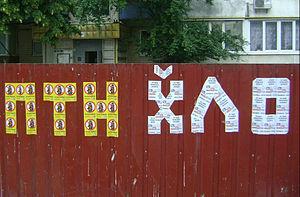
La campagne de boycott des produits russes en Ukraine sous le nom N’achète pas russe ! ou Boycotte les produits russes ! est une campagne civile de boycott qui a commencé en réaction au blocus des exportations ukrainiennes par la Fédération de Russie. La campagne a débuté le 14 août 2013 avec des appels sur les réseaux sociaux et a été relayée par des militants qui ont organisé une manifestation suivie par la distribution massive de dépliants, d’affiches, d’autocollants, etc. La campagne a perdu un peu de sa force avec le début de l'Euromaïdan à partir de novembre 2013, mais le 2 mars 2014, avec le déclenchement de la crise de Crimée, les militants ont annoncé la reprise de cette campagne de boycott des produits russes. L’organisateur de la campagne est le mouvement Vidsich.